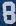
Number: 8